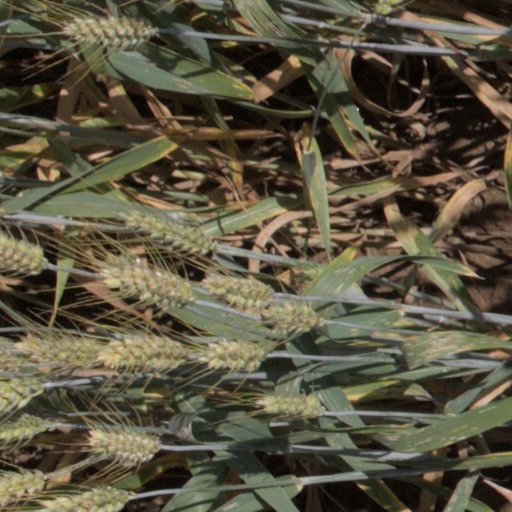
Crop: wheat